Joannie Rochette

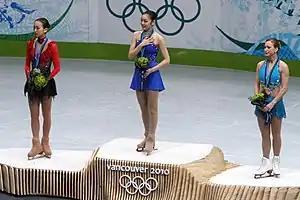
Rochette on the podium at the 2010 Winter Olympics.

Rochette was nominated to represent Canada at the 2010 Winter Olympics after winning her sixth straight Canadian National title.